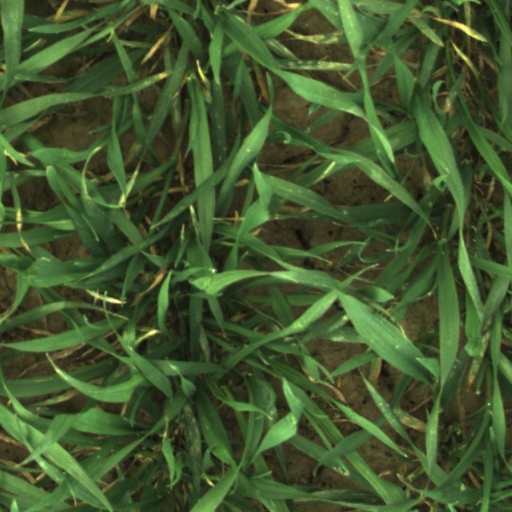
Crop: wheat